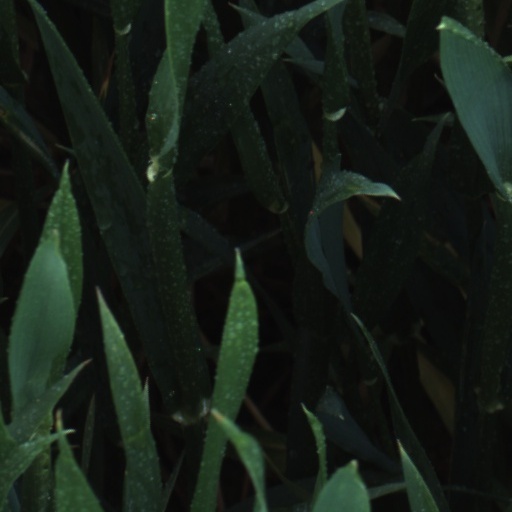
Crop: wheat